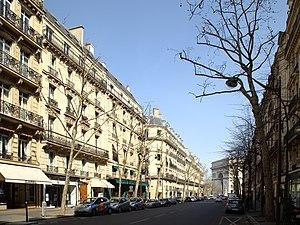
L'avenue Victor-Hugo à Paris, vue vers la place de l'Étoile